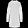
Label: Coat